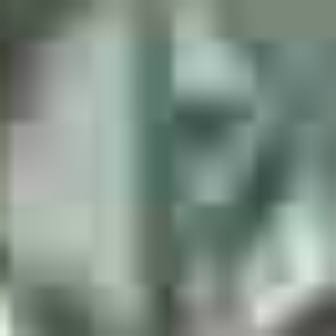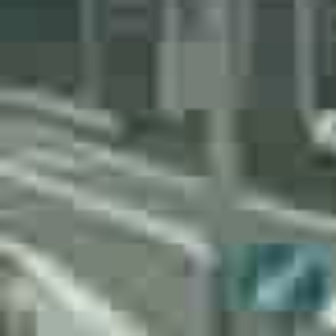
  Please identify the target specified by the bounding box [106,80,259,233] in the first image and locate it in the second image. Return the coordinates in [x_min,y_min,x_max,y_max] format.
Answer: [226,228,318,320]